Ukraine

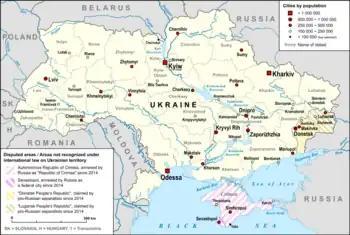
Ukraine (2021) — major cities and adjacent countries

From the political perspective, one of the defining features of the politics of Ukraine is that for most of the time, it has been divided along two issues: the relation between Ukraine, the West and Russia, and the classical left-right divide. The first two presidents, Kravchuk and Leonid Kuchma, tended to balance the competing visions of Ukraine, though Yushchenko and Yanukovych were generally pro-Western and pro-Russian, respectively. There were two major protests against Yanukovych: the Orange Revolution in 2004, when tens of thousands of people went in protest of election rigging in his favour (Yushchenko was eventually elected president), and another one in the winter of 2013/2014, when more gathered on the Euromaidan to oppose Yanukovych's refusal to sign the European Union–Ukraine Association Agreement. By the end of the protests on 21 February 2014, he fled from Ukraine and was removed by the parliament in what is termed the Revolution of Dignity, but Russia refused to recognise the interim pro-Western government, calling it a "junta" and denouncing the events as a coup d'état sponsored by the United States.